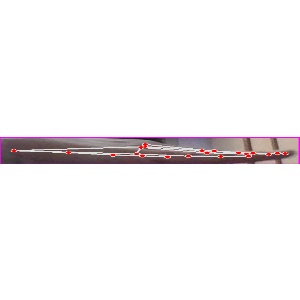
अक्षर: ज